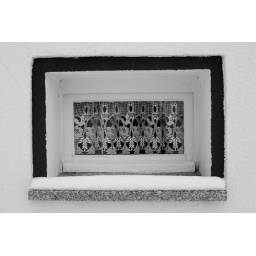
A small window along the main street in our village